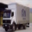
Label: truck